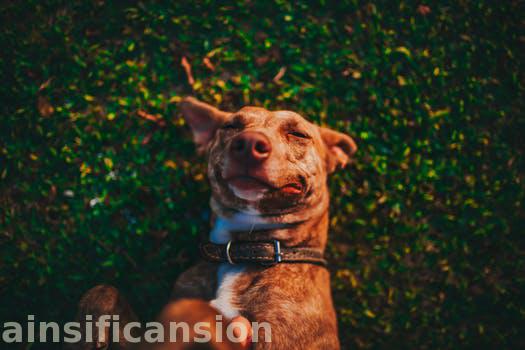
Label: Watermark